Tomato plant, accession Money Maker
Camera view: bottom (45 deg); turntable rotation: 180 degrees
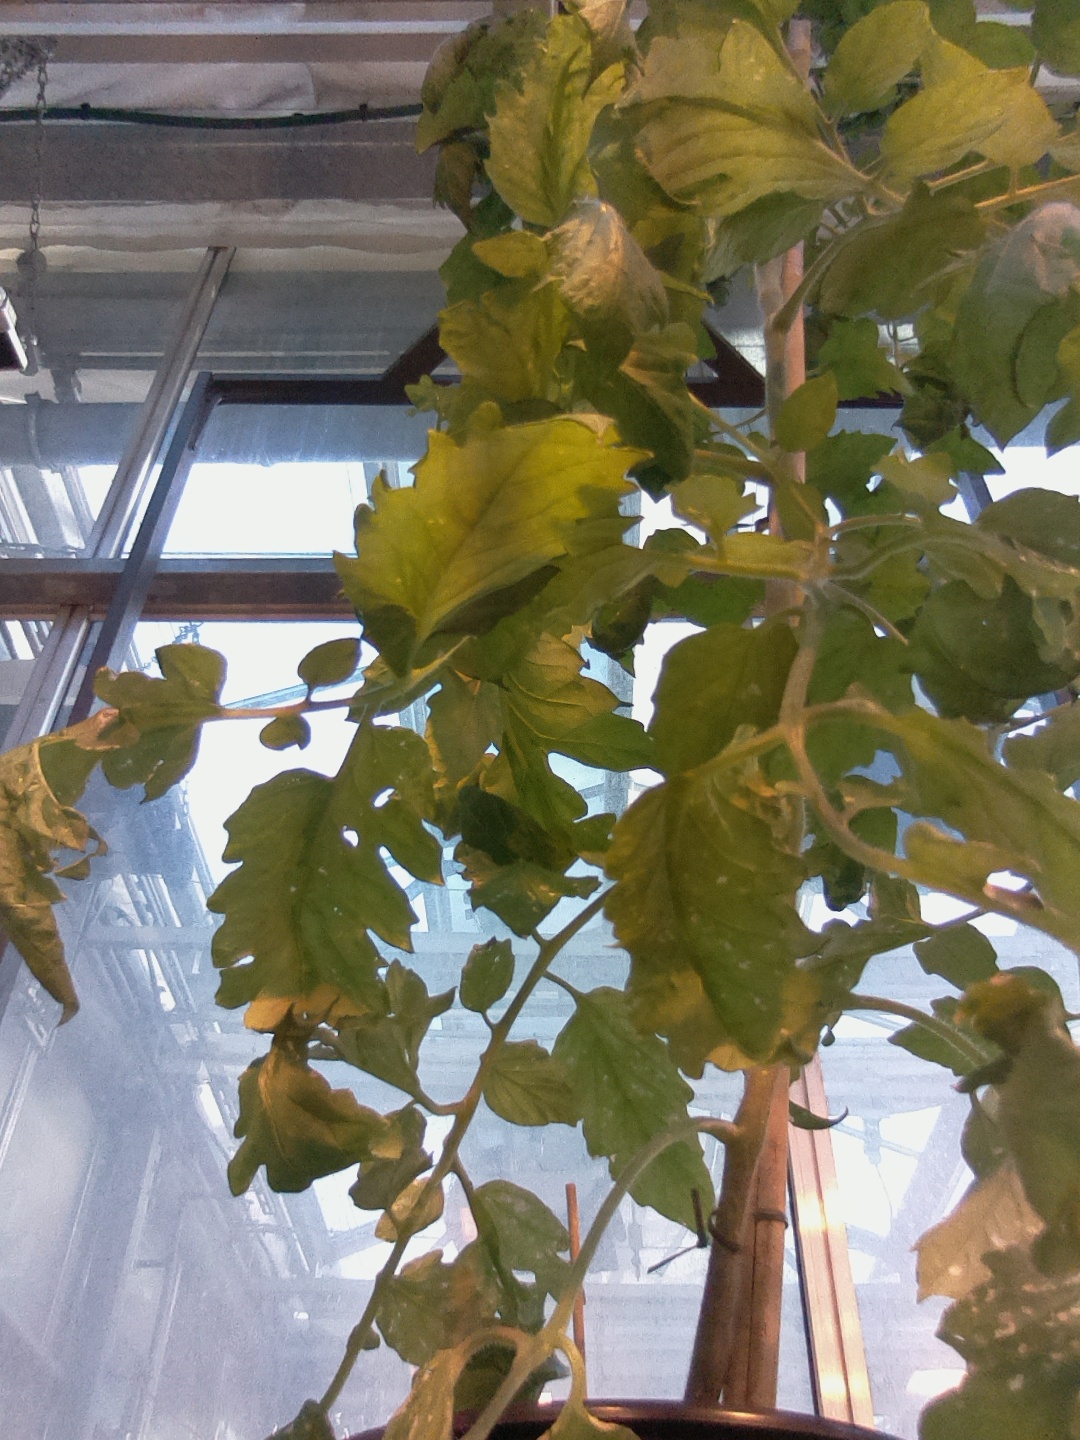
BBCH growth stage 68: Full flowering, 80%-90% of flowers open, more petals falling